Rainband

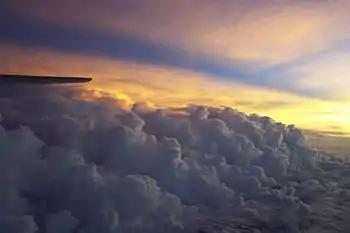
Photograph of rainbands in Hurricane Isidore

Rainbands exist in the periphery of tropical cyclones, which point towards the cyclone's center of low pressure. Rainbands within tropical cyclones require ample moisture and a low level pool of cooler air. Bands located to from a cyclone's center migrate outward. They are capable of producing heavy rains and squalls of wind, as well as tornadoes, particularly in the storm's right-front quadrant.